Geology of Triton

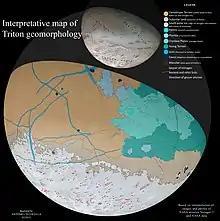
Geological map of Triton's encounter hemisphere

Triton's surface is among the most youthful in the Solar System, with an estimated average surface age of 10–100 million years old, with some regions likely being even younger. Triton's surface is also unusually reflective, with a Bond albedo of 0.76. This points towards a long history of vigorous geological activity continuously renewing its surface. Though Triton's crust is expected to be primarily composed of water ice, roughly 55% of Triton's surface is covered in nitrogen ice, with another 10–20% covered by carbon dioxide ice. Triton's surface is quite flat, its topography never varying by more than a kilometer; calculating from the relaxation of Triton's surface features, Triton's surface heat flux is on the order of 10–100 mW/m, comparable to Europa's estimated surface heat flux of ~50 mW/m.